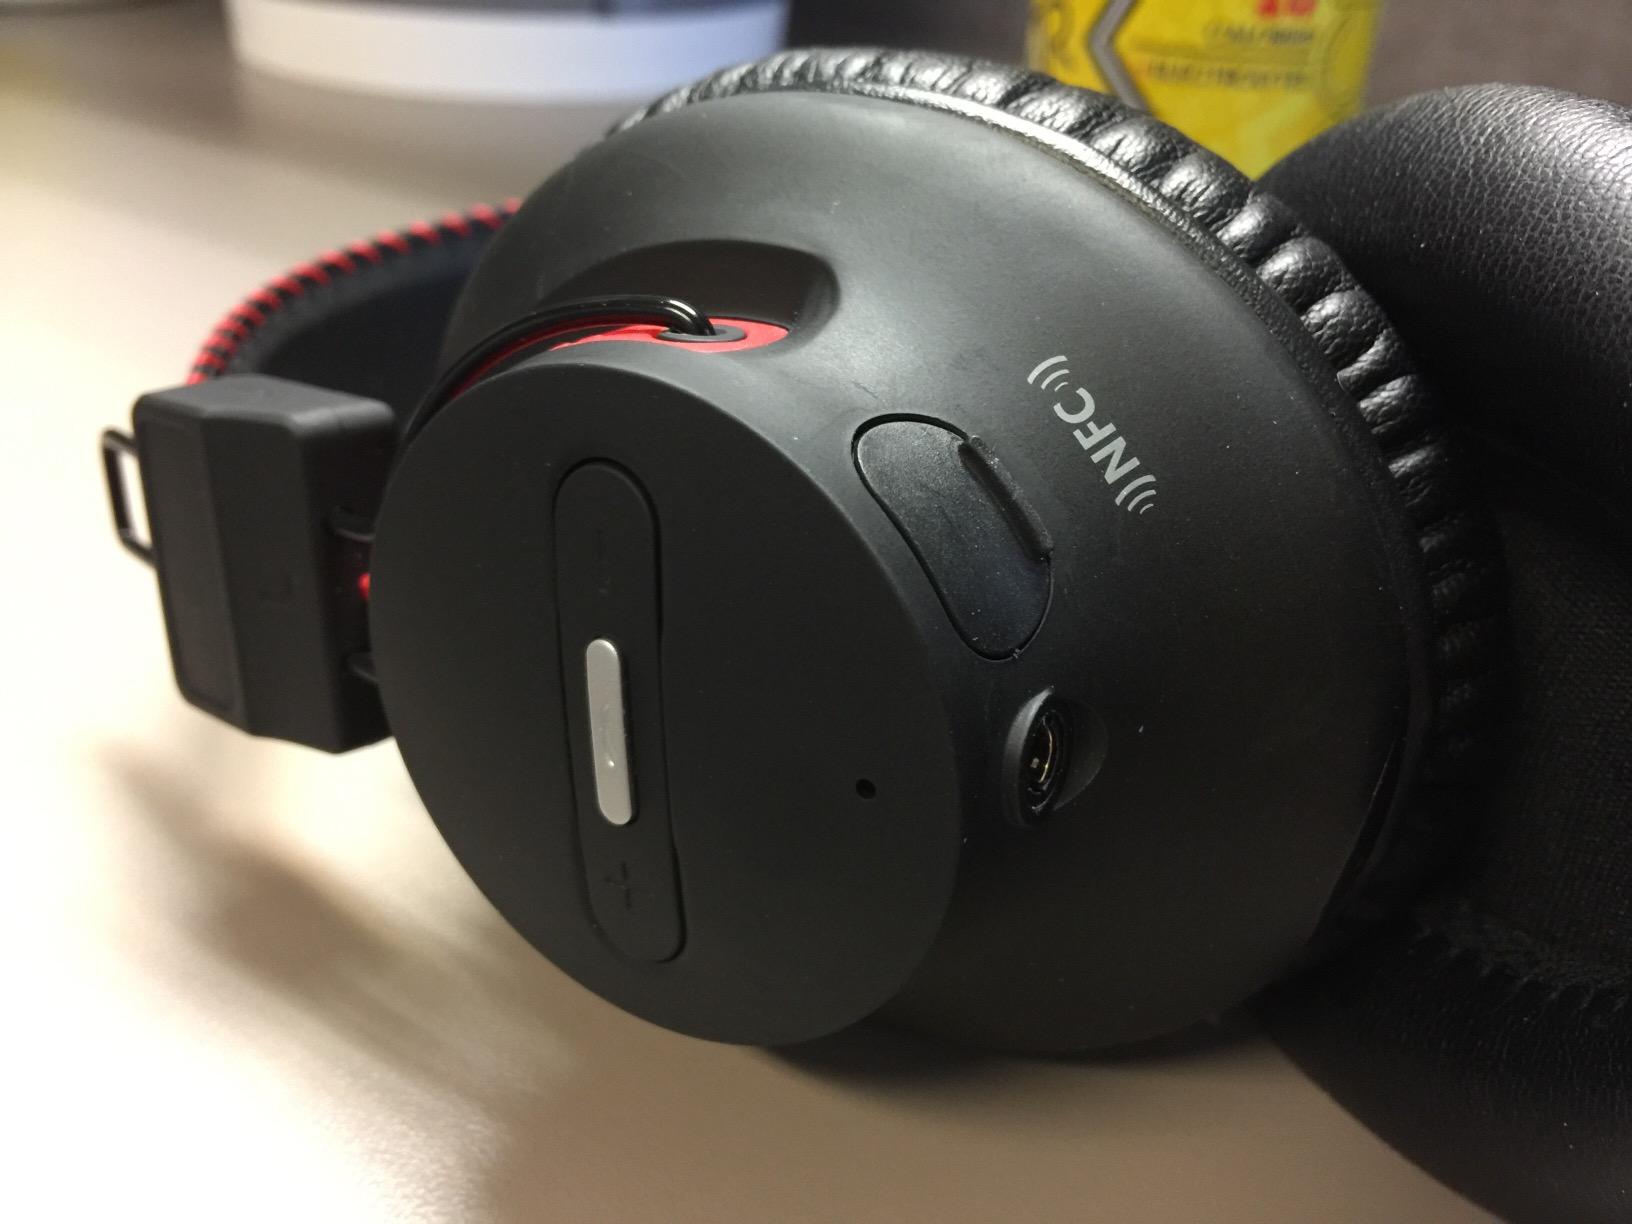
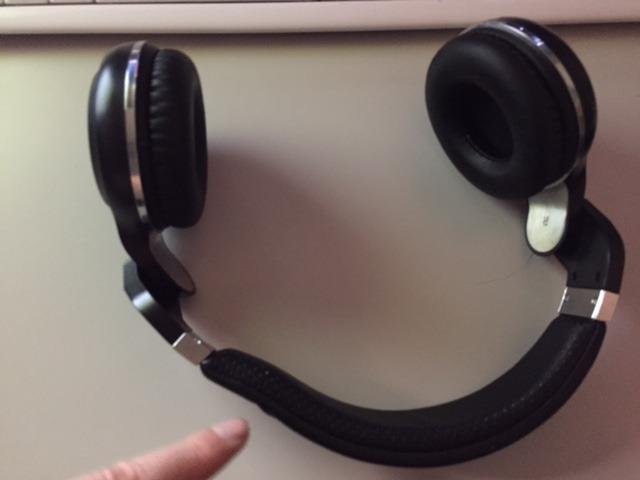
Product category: headphones
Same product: no